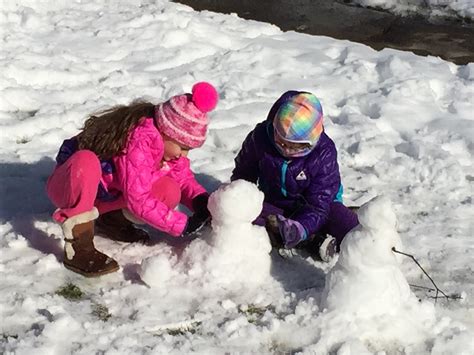
Weather: snow or frosty